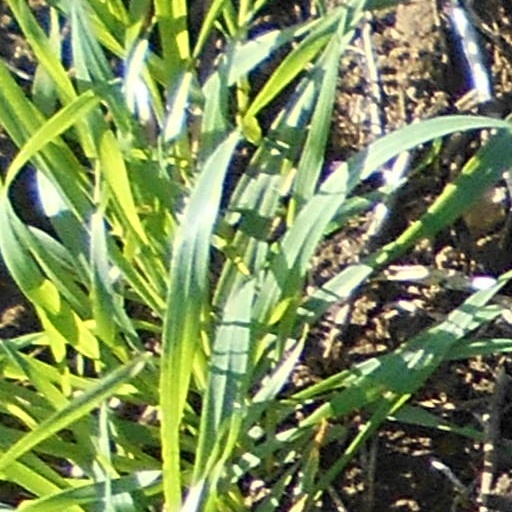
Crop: wheat